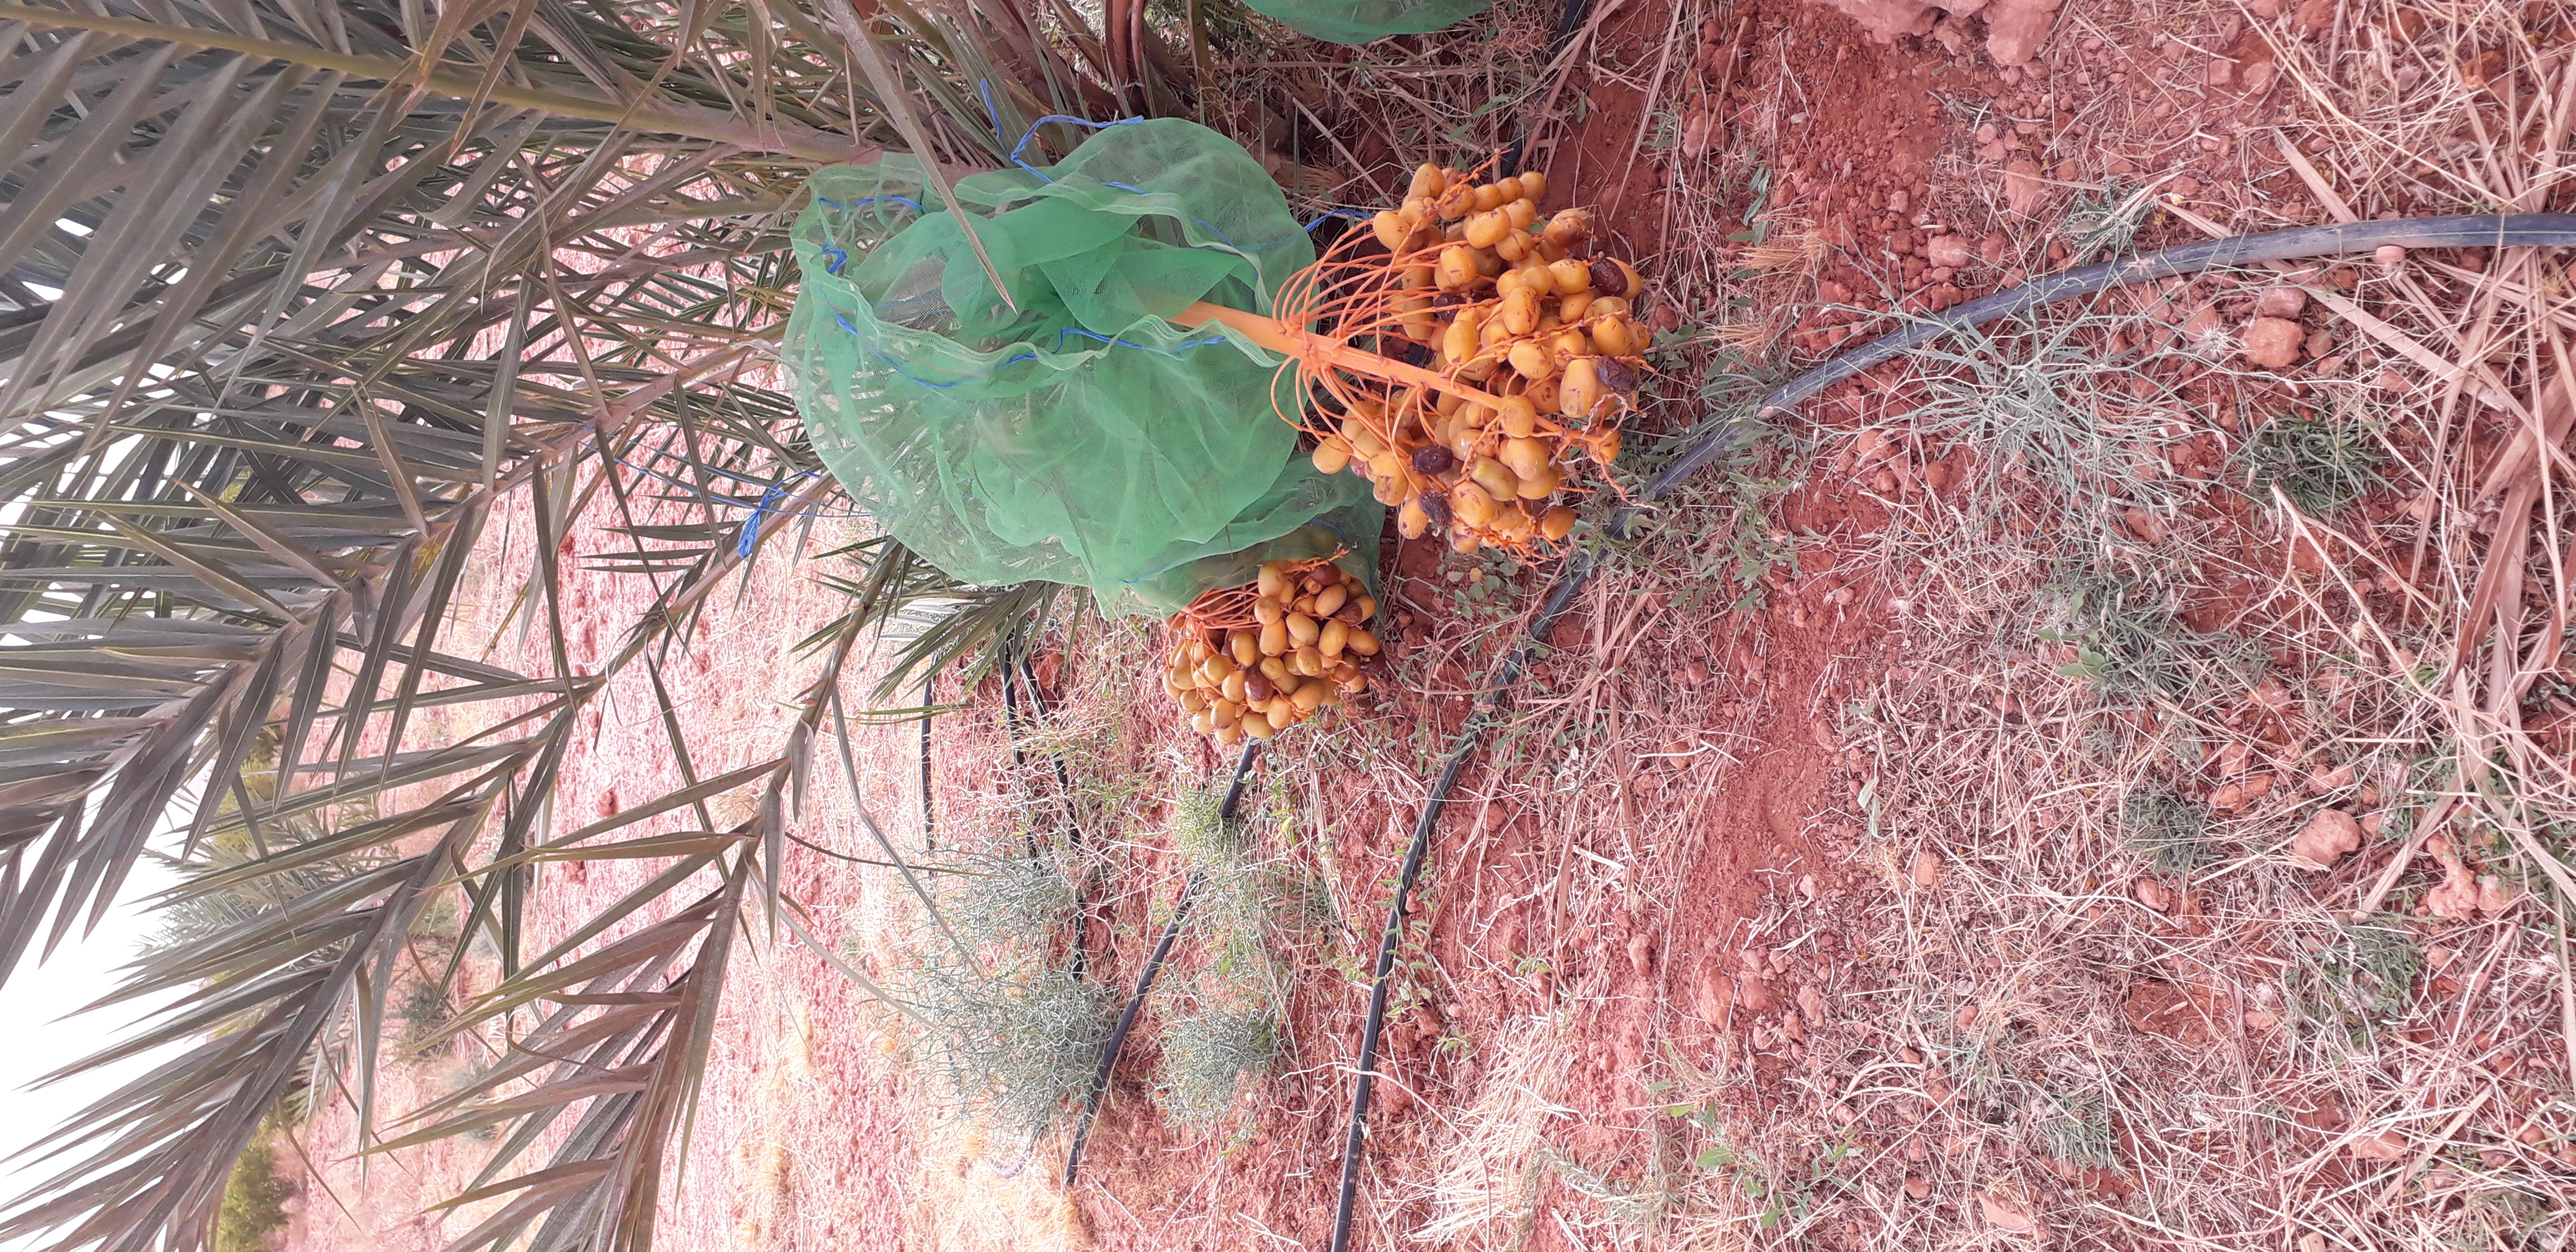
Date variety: Boufagous